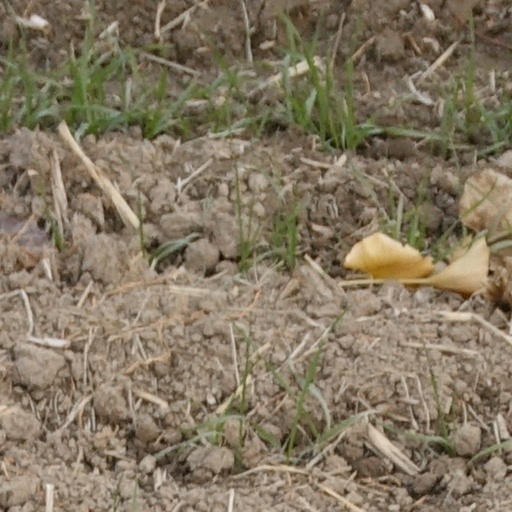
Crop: wheat